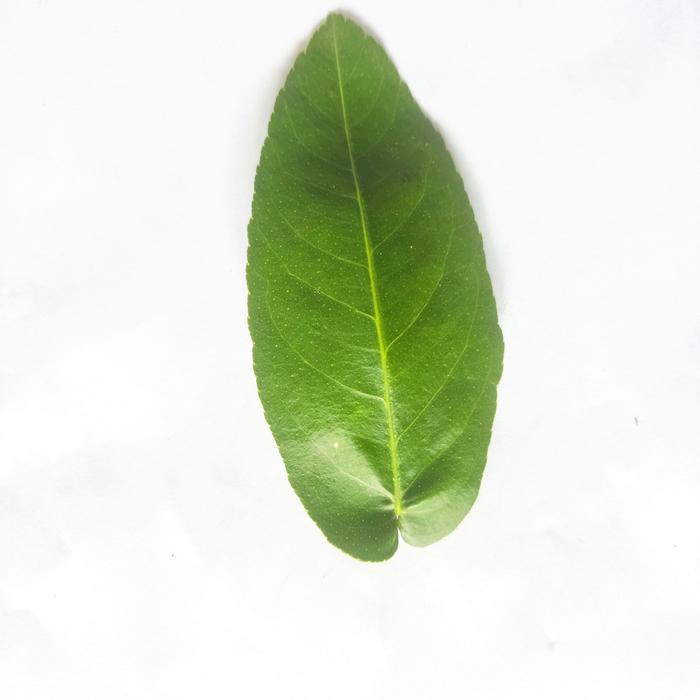
Crop: Lemon
Leaf condition: Healthy_Leaf